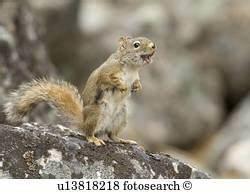
squirrel